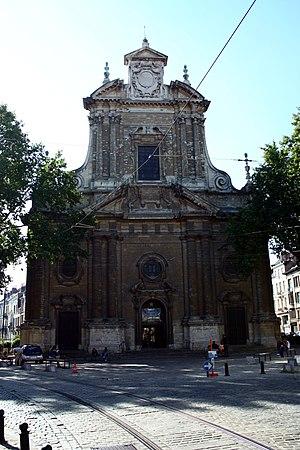
Église de la Sainte-Trinité. Monument classé n°2071-0003/0 This is a photo of a monument in Brussels, number: 2071-0003/0
Léon Maroten, né à Gand en 1659 et y décédé en 1729, est un prêtre augustin des Pays-Bas méridionaux, auteur d'ouvrages caractéristiques de la spiritualité de sa famille religieuse sous l'Ancien Régime.
Henri Lancelotz, dont le nom a été latinisé en Lancelottus ou Lancilottus, est un religieux flamand, membre de l'ordre des Ermites de Saint Augustin, exégète, controversiste et organisateur de la vie monastique en Belgique et en Allemagne, à l'époque de la Contre-réforme.
L’église de la Sainte-Trinité est un édifice religieux du XIXᵉ siècle, situé à Ixelles, commune de Bruxelles. Sa façade est celle de l’ancienne église des Augustins, démolie en 1893 pour permettre la création de la place de Brouckère. Elle est église paroissiale catholique.